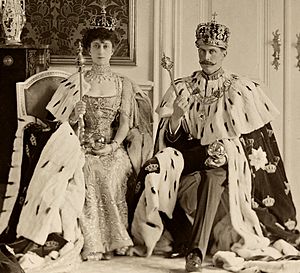
Regalier
Kong Haakon VII og Dronning Maud af Norge med deres regalier.
Regalier er latinsk plurale tantum for de privilegier og den insignie-karakteristik af en suværenitet.